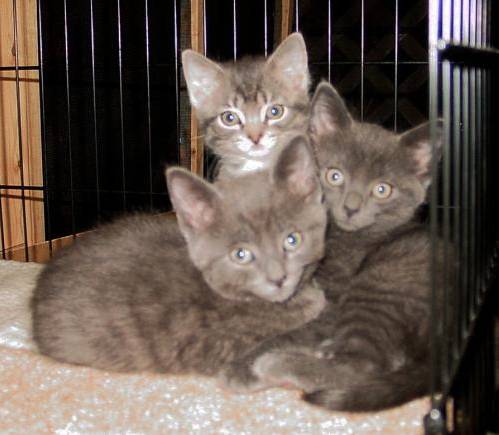
Label: cat